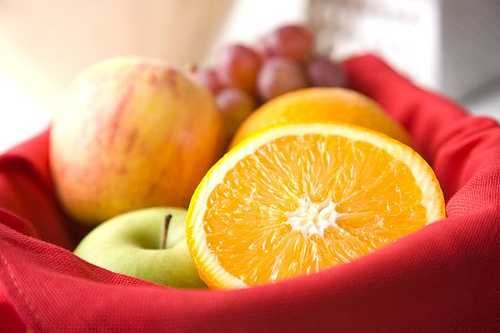
Label: Orange